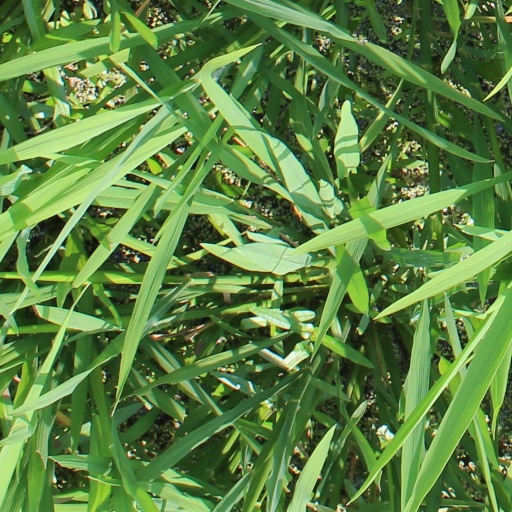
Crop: rice